Francisco Sanches

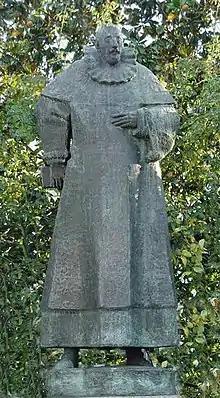
Statue of Francisco Sanches, by Salvador Barata Feyo in Braga.

Perfect knowledge, if attainable, is the intuitive apprehension of each individual thing. But, he then argued, even his own notion of science (perfect knowledge of an individual thing) is beyond human capabilities because of the nature of objects and the nature of man. The interrelation of objects, their unlimited number, and their ever-changing character prevent their being known. The limitations and variability of man's senses restrict him to knowledge of appearances, never of real substances. In forming these last argument he drew on his experience of Medicine to show how unreliable our sense experience is.